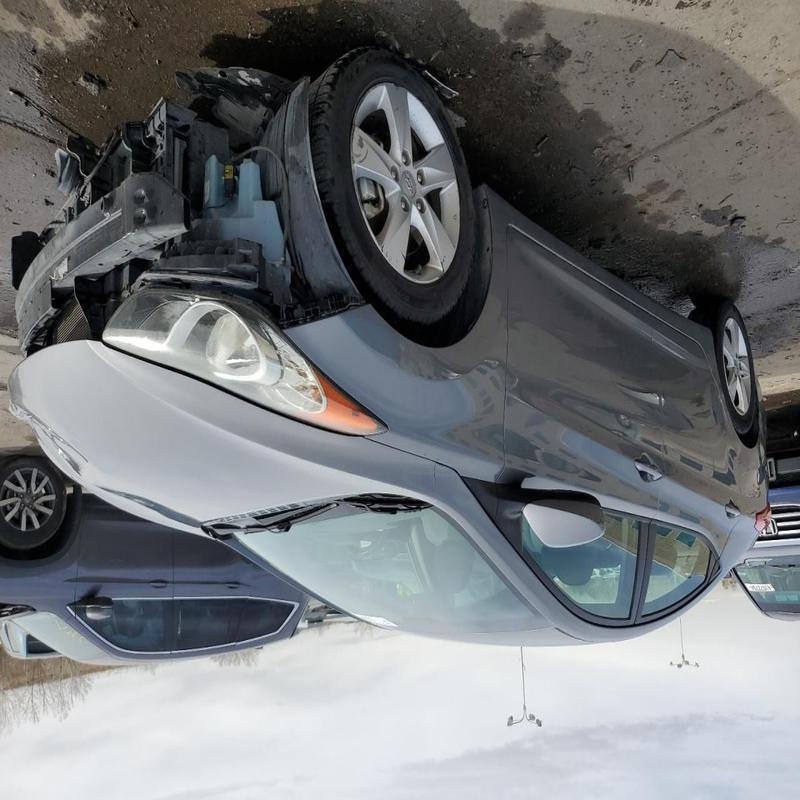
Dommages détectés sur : plaque d'immatriculation avant, pare-choc avant, capot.
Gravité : majeur